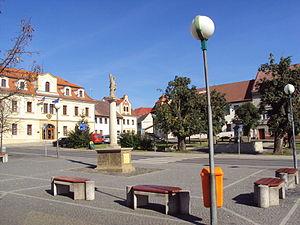
Žandov est une ville du district de Česká Lípa, dans la région de Liberec, en République tchèque. Sa population s'élevait à 1 911 habitants en 2018.